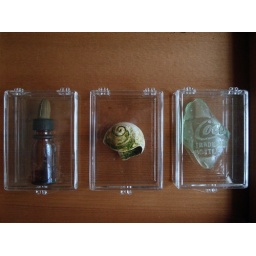
first attempt at placement of bottle beach objects in boxes